Sadaat-e-Bara

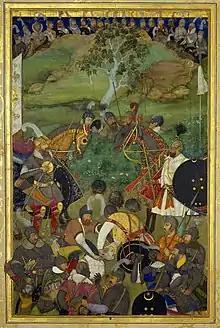

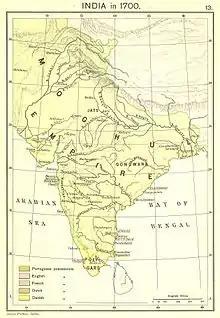
The Sayyid Brothers were de-facto rulers of the Mughal Empire in the 1710s

The Barha Sayyid tribe was famous throughout the country for its obstinate valour and love of fight, as well as religious fervour. The tribe traditionally composed the vanguard of the imperial army, which they alone held the hereditary right to lead in every battle.